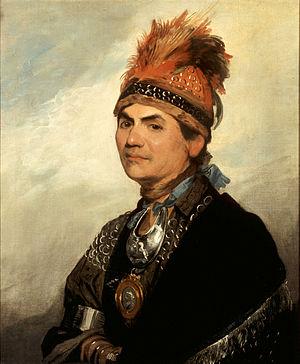
Le théâtre occidental de la guerre d'indépendance américaine était la zone de conflit à l'ouest des Appalaches, la région qui est devenue le Territoire du Nord-Ouest des États-Unis ainsi que les États du Kentucky, Tennessee et Missouri. La guerre de l'Ouest s'est faite essentiellement entre Amérindiens, Canadiens avec leurs alliés Britanniques à Détroit, et les colons américains au sud et à l'est de la rivière Ohio.